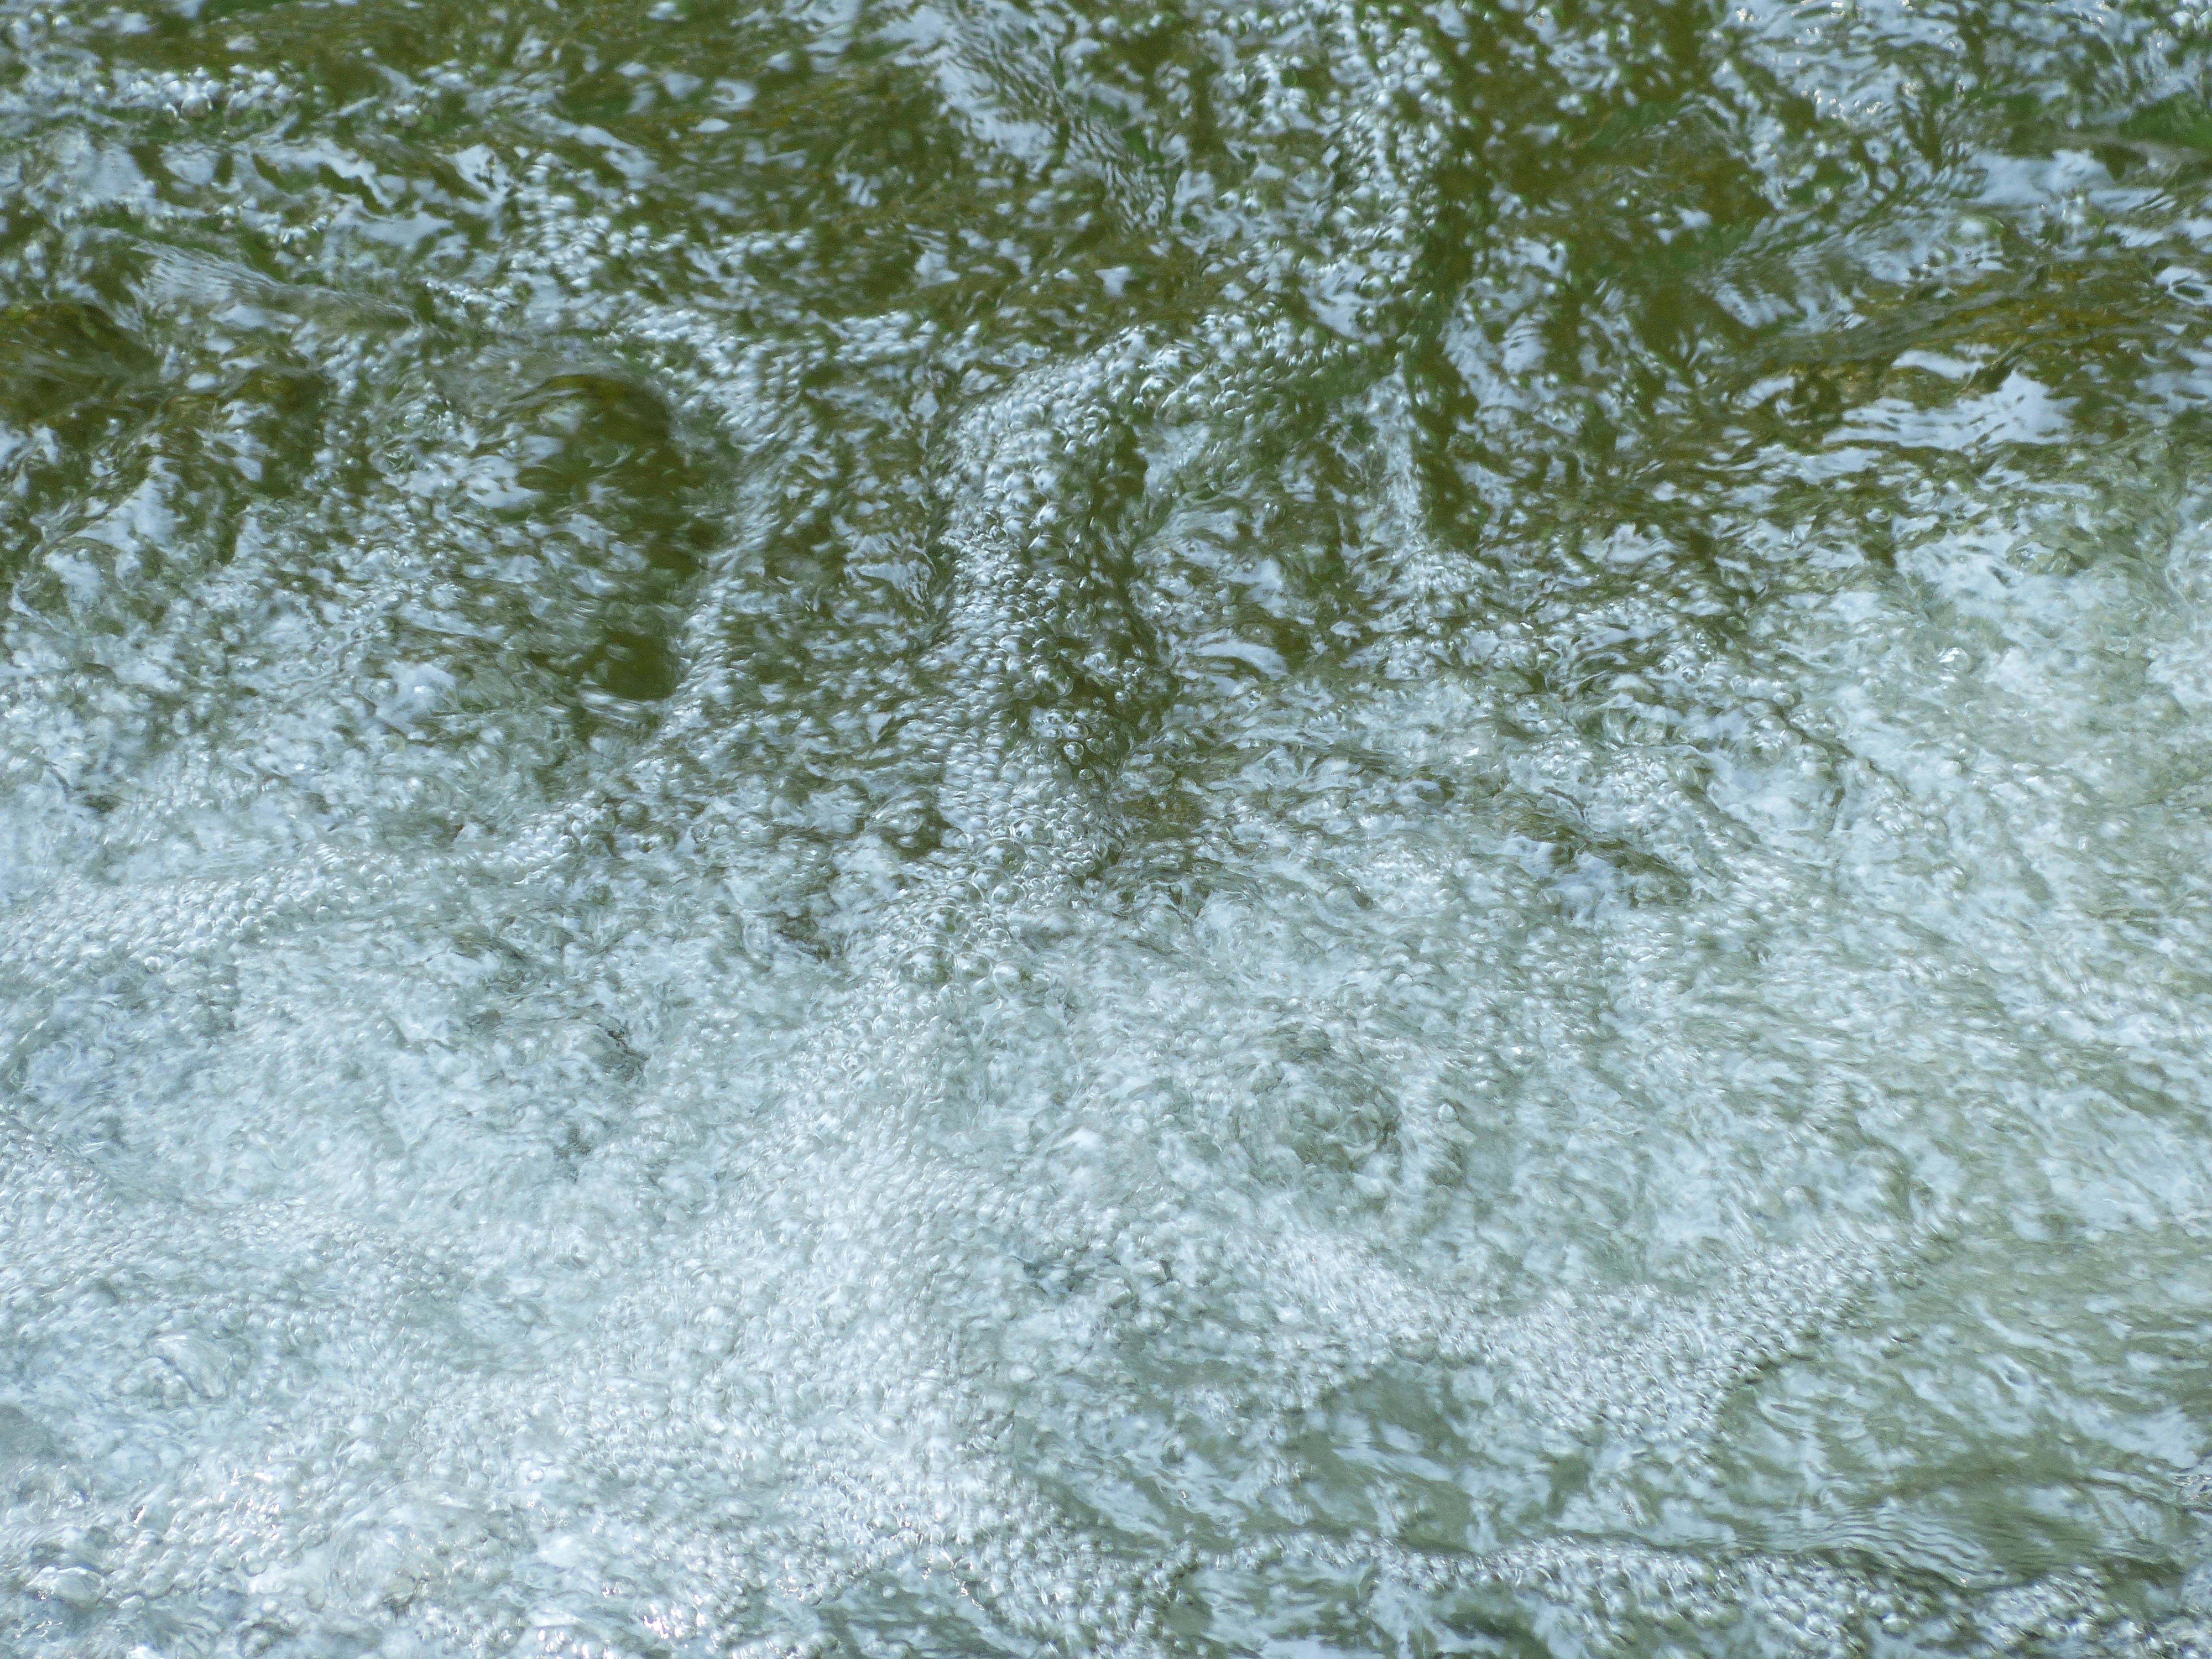
tree, water, grass, texture, wave, river, green, bubble, source, blow, bach, swirls, water feature, watercourse, water surface, air bubbles, water resources